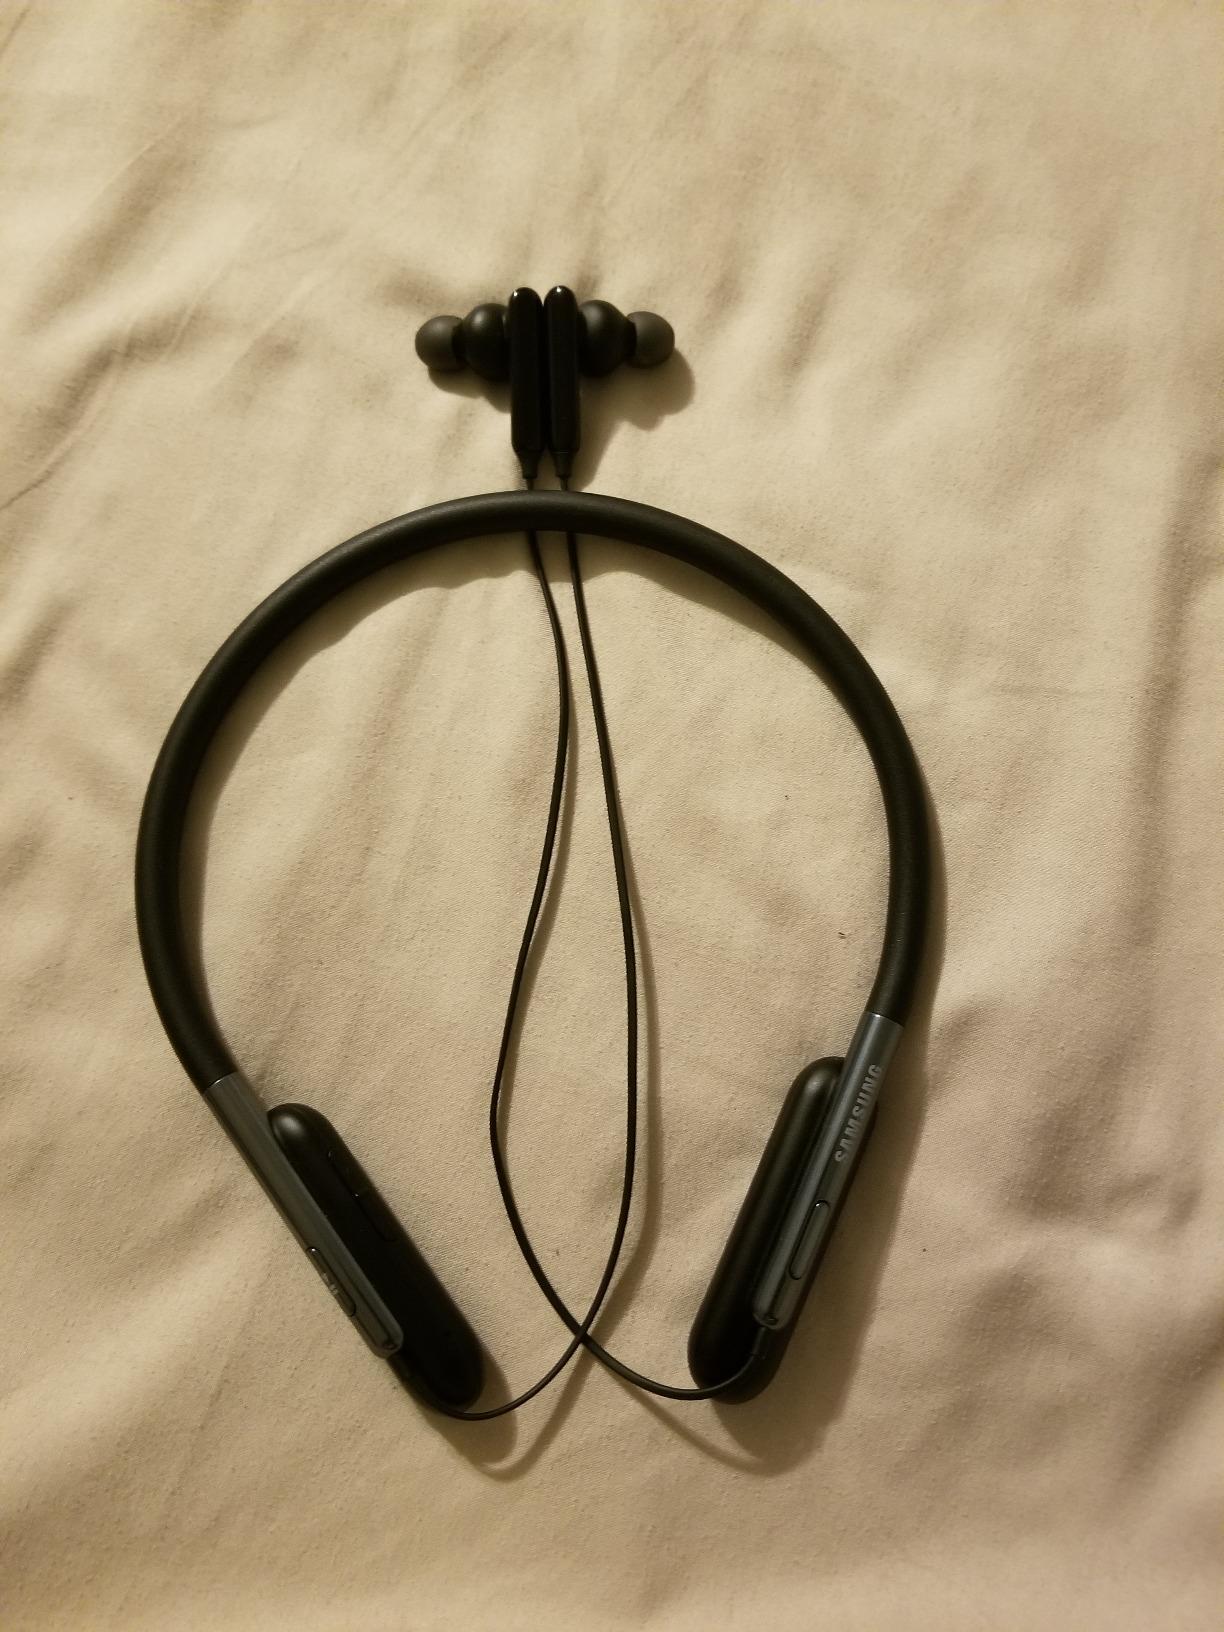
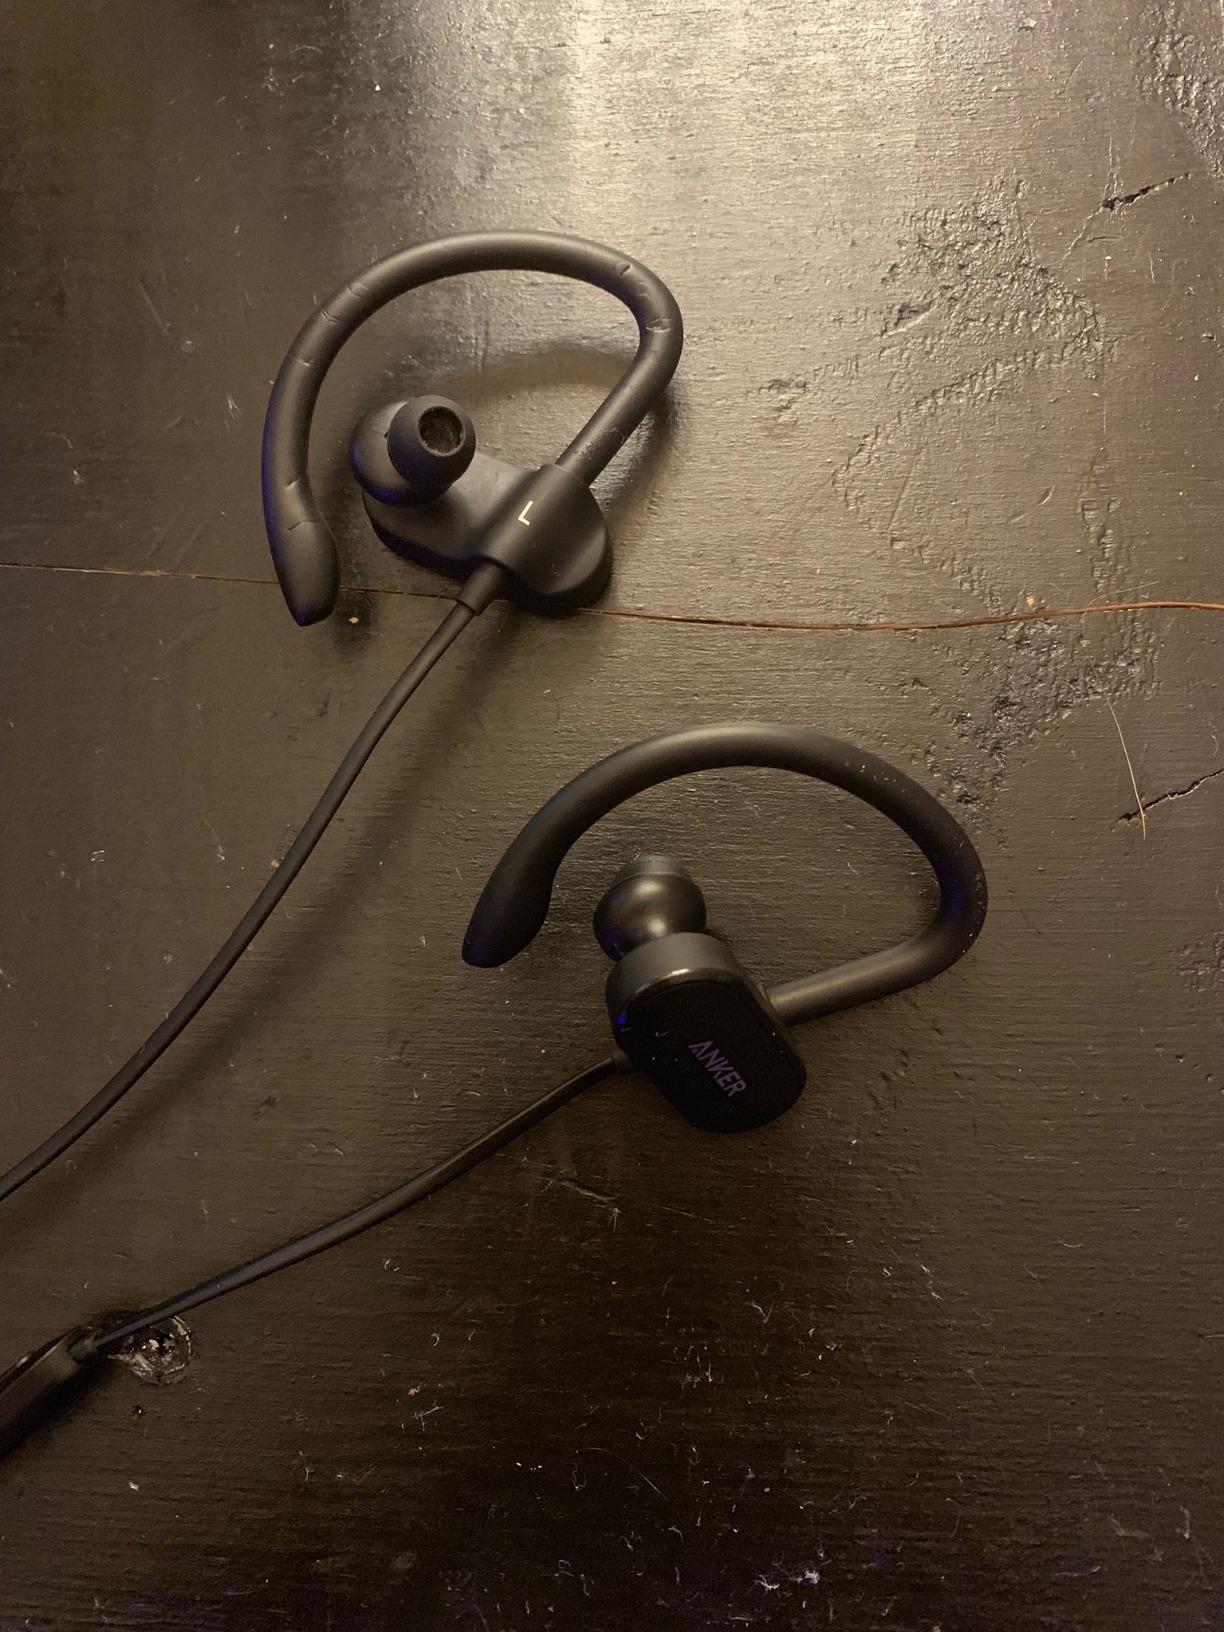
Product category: headphones
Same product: no